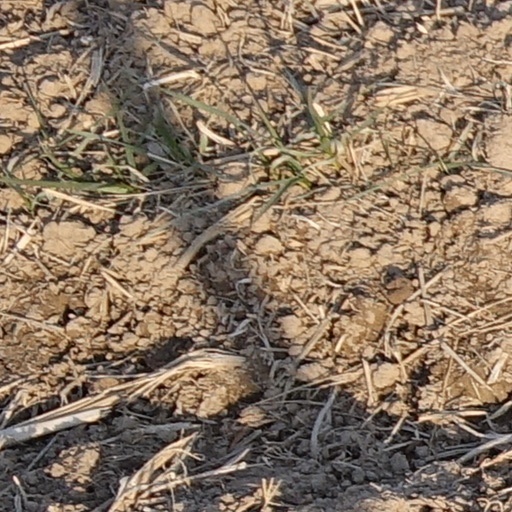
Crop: wheat